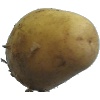
Label: white_potato